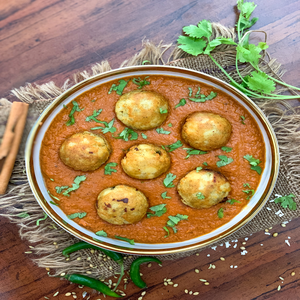
Dish: kofta